History of the Cyclades

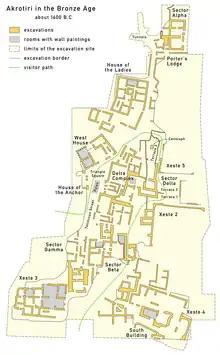
Map of Akrotiri.

Fifteen settlements from the Middle Cycladic (c. 2000-1600 BC) are known. The three best studied are Aghia Irini (IV and V) on Kea, Paroikia on Paros and Phylakopi (II) on Milos. The absence of a real break (despite a stratum of ruins) between Phylakopi I and Phylakopi II suggests that the transition between the two was not a brutal one. The principal proof of an evolution from one stage to the next is the disappearance of Cycladic idols from the tombs, which by contrast changed very little, having remained in cists since the Neolithic.